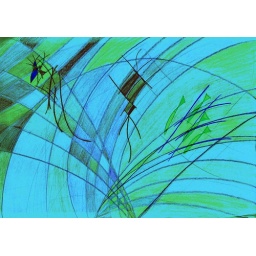
green fishes in a blue sky with kite